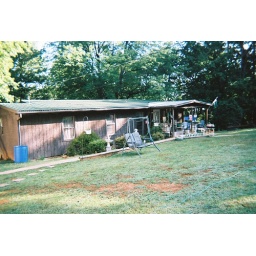
house where i'm staying in Patrick Springs VA. Via mountain